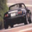
Label: automobile